Fatu-Hiva

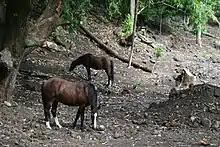
Horses at Fatu Hiva

The landscape surrounding the settlements in the coastal zone and in the valleys has been extensively remodelled for human food production, so little of the original vegetation remains. Massive interventions, already in historical times, probably caused the extinction of an unknown number of endemic and native plants in the lower and middle areas of the island. The present inhabitants cultivate breadfruit, coconut, yam, taro, sweet potatoes, bananas and other fruits.